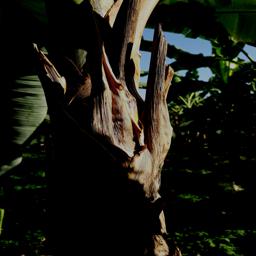
Label: BACTERIAL SOFT ROT